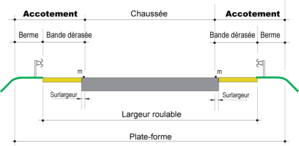
Un accotement est la partie d'une route située entre la limite de la chaussée, au sens géométrique, et le début du talus de remblai ou de déblai, ou en d'autres termes la zone s'étendant de la limite de la chaussée à la limite de la plate-forme.